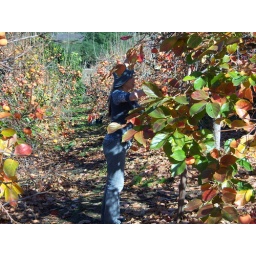
Chau picking fruits...Persimmon trees are beautiful in the fall...the orange color of the fruits against the fall foliage